Telegraph (sternwheeler 1903)

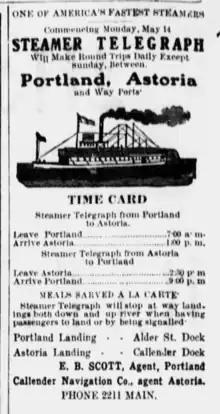
Advertisement for "Telegraph" service on Portland-Astoria route.

On August 16, 1903, it was reported that "Telegraph" was to race Flyer that afternoon, with "Telegraph" waiting off Duwamish Head for Flyer to come up on its regular 2:45 p.m. trip. When the steamers moved out of sight around Alki Point, "Telegraph" was ahead by about a guarter-mile. In June 1904, "Telegraph" was commanded by popular captain Gil Parker